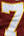
Number: 7